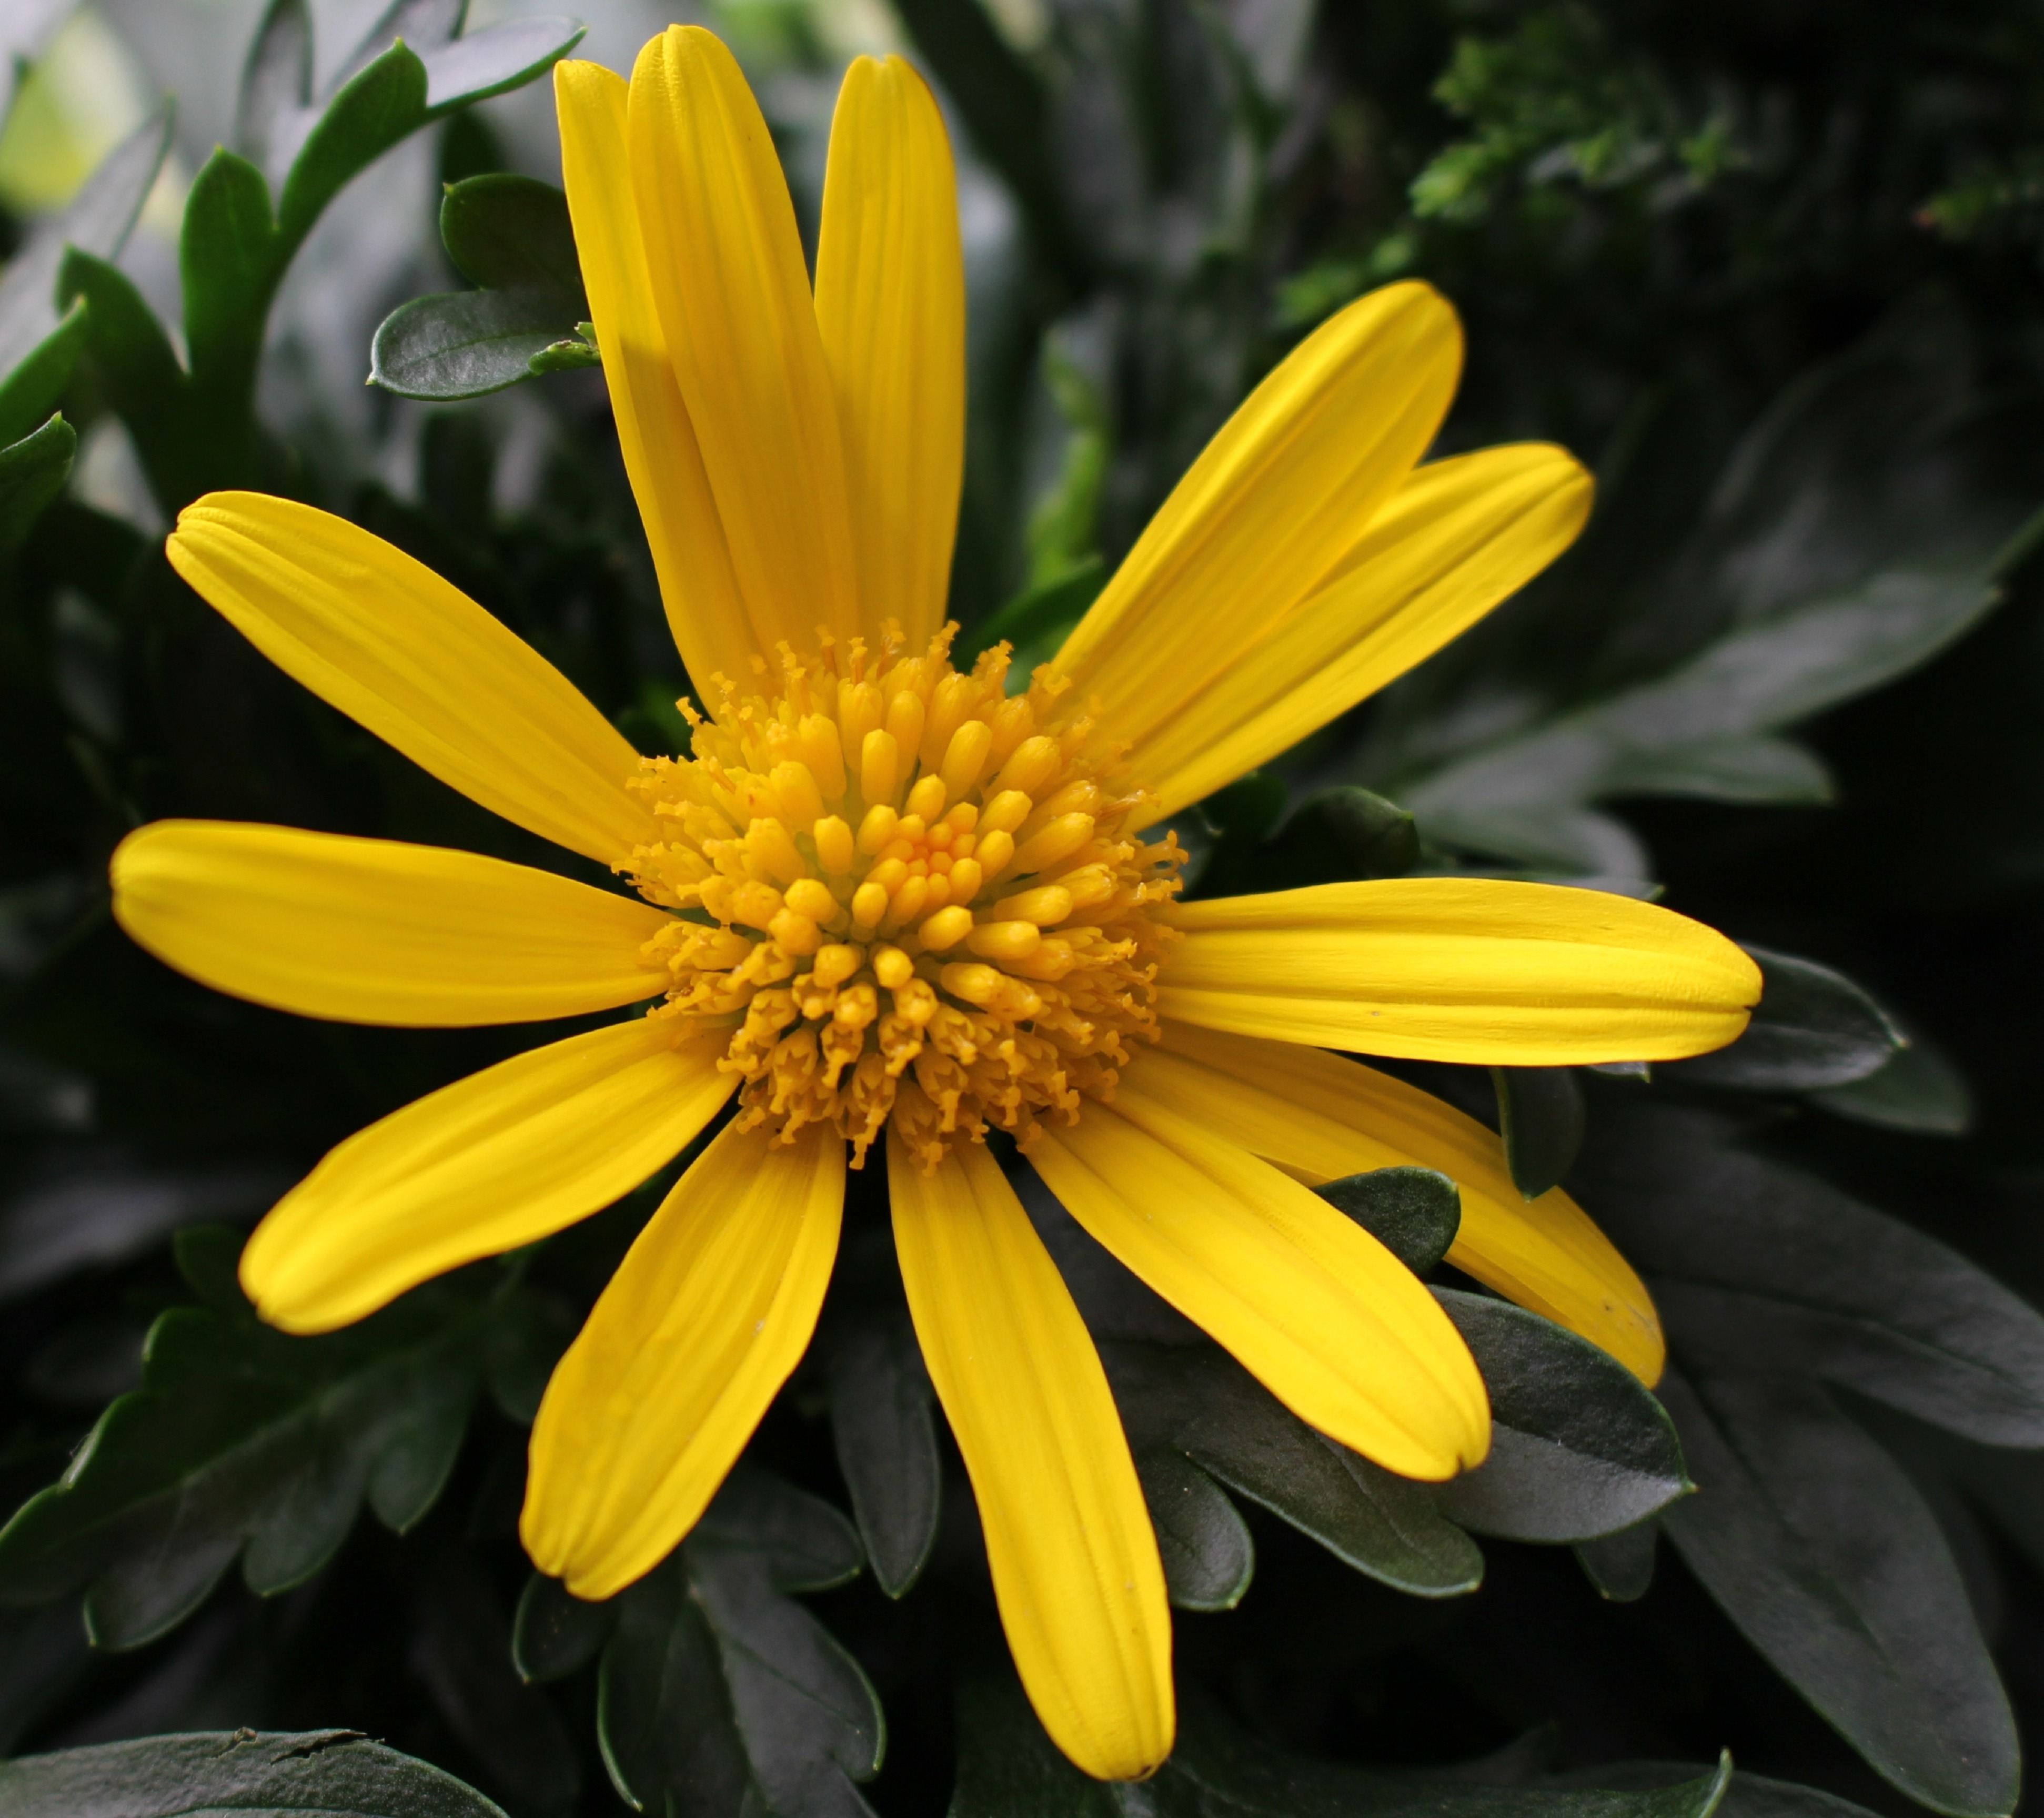
blossom, plant, flower, petal, bloom, summer, daisy, spring, green, botany, yellow, close, flora, wildflower, leaves, asteraceae, marguerite, composites, macro photography, flowering plant, daisy family, leucanthemum, oxeye daisy, land plant, chrysanths